Teddy Carroll

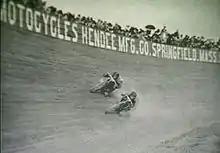
Board track racing at "Springfield Stadium" 1911

Always a contender, and sometimes a champion, Carroll was proud to wear the red and white colors of the Indian factory team. And although the sport of motorcycle racing continued on, Board Track racing fell out of favor due to the carnage of both rider and spectator, and by the early 1930s it had become a footnote in motorsport history.